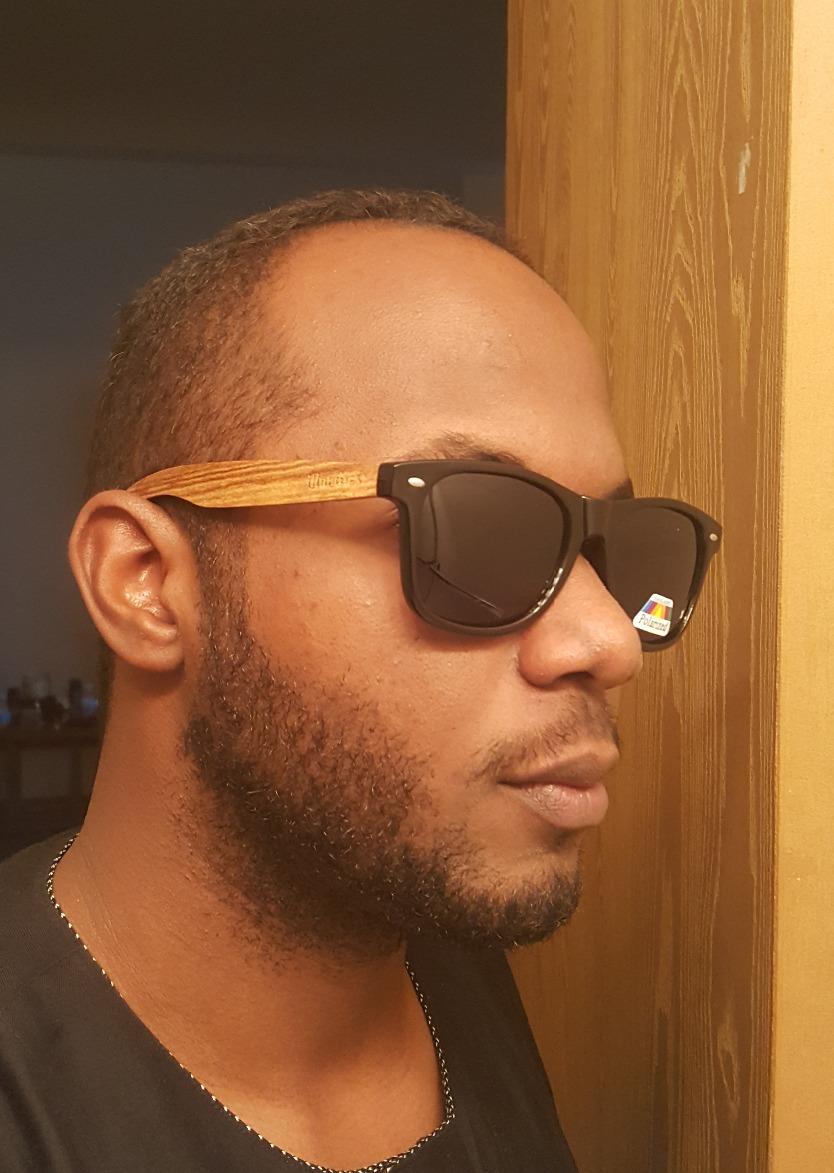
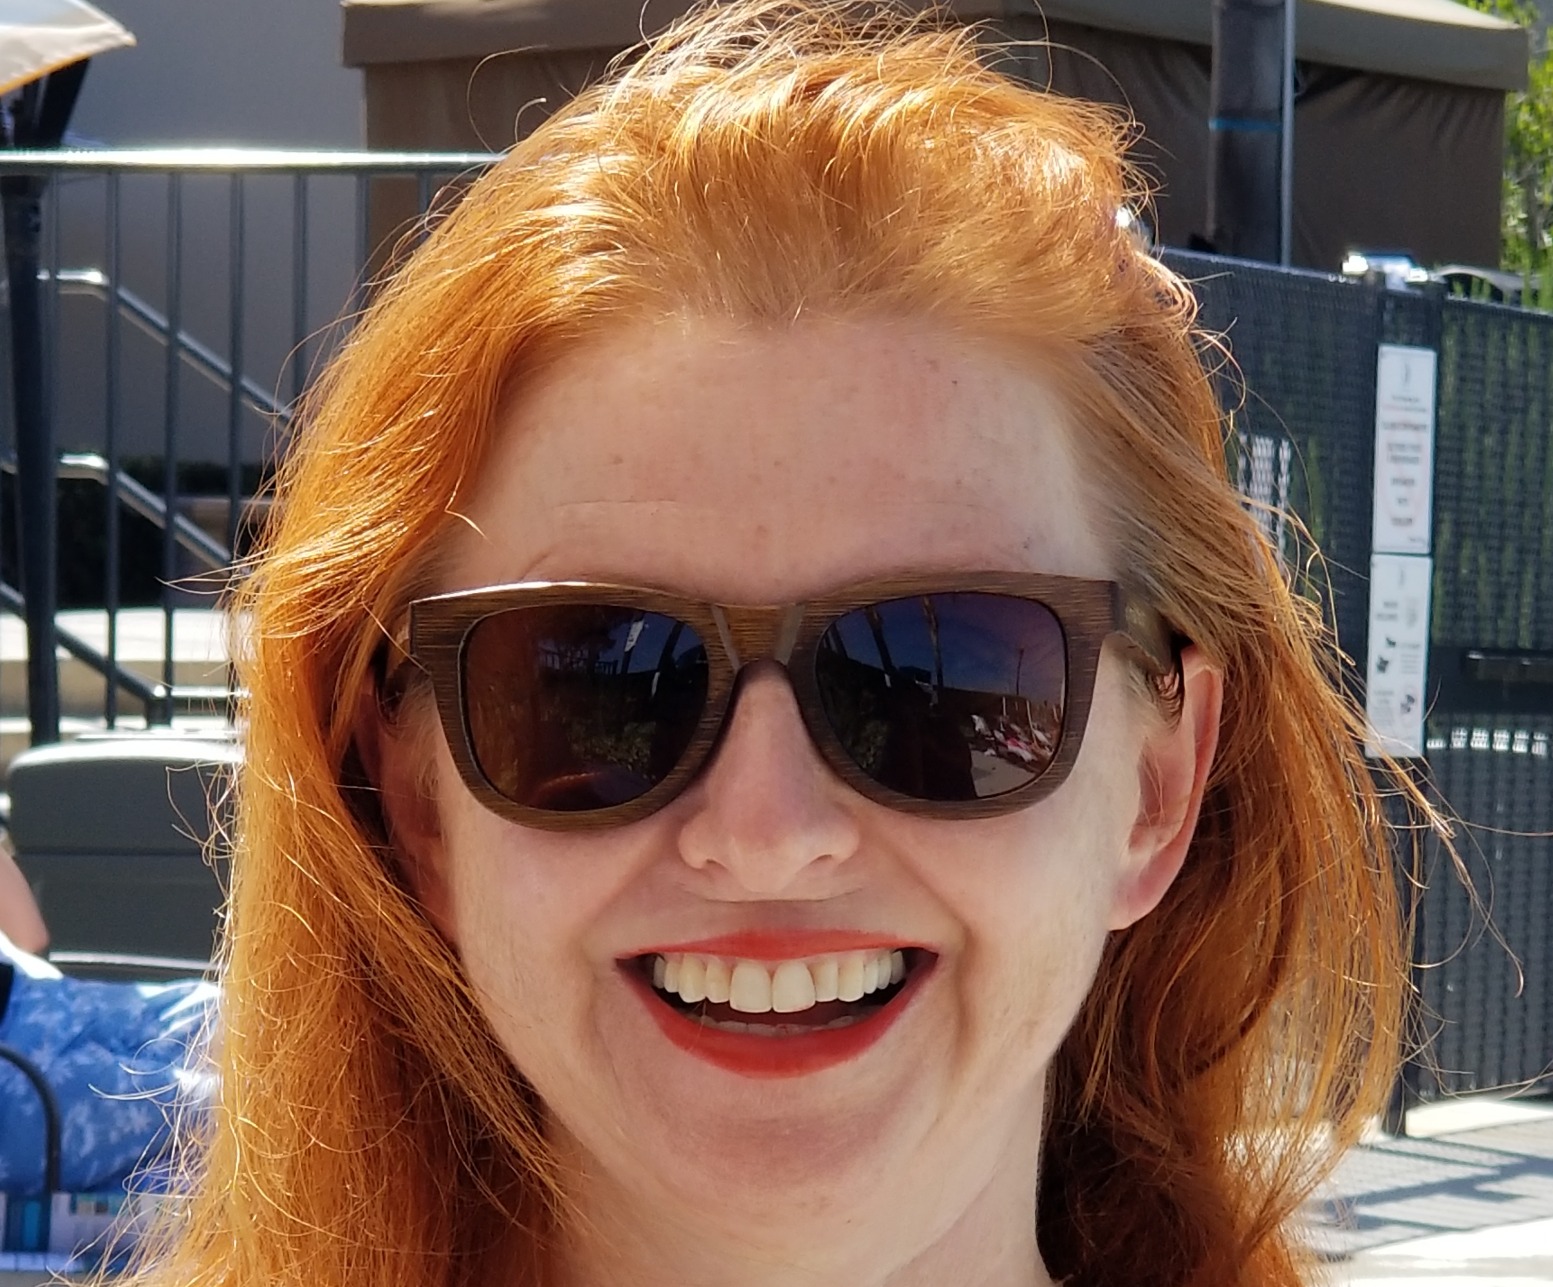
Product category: accessories_sunglasses
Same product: no